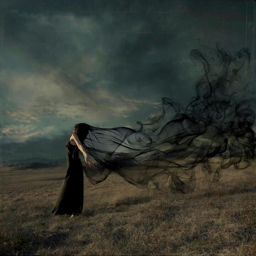
the demon i fear most does not come from faith .